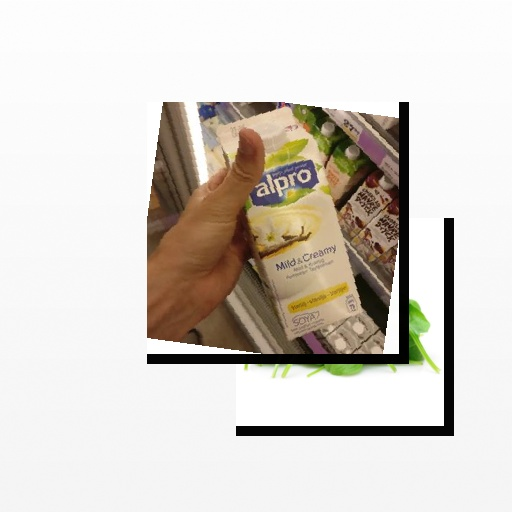
Food items: spinach, vanilla_soyghurt